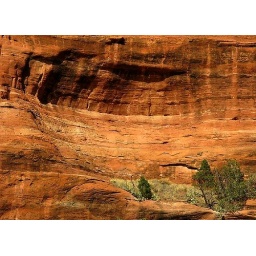
concave niche in red rock